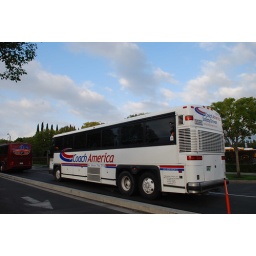
The San Bernardino office has been closed, although the bus still shows SBD on the back in the red stripe.